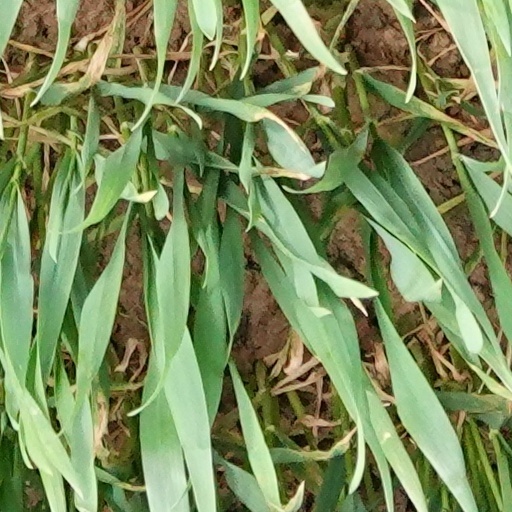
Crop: wheat